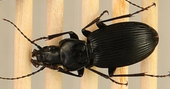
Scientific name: Pterostichus lachrymosus
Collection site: Mountain Lake Biological Station NEON (MLBS), plot MLBS_009